Valentinian III

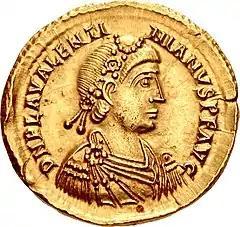
"Solidus" of Valentinian III marked:

In the 440s Valentinian made the Hunnic chieftain Attila honorary "magister militum" of the western empire, hoping thereby to reduce the threat the Huns posed to the Danubian provinces. To the relief of the western court, Attila concentrated on raiding the eastern empire's provinces in the Balkans from 441 through to 449. In 449, Honoria wrote to Attila, offering him half the western empire if he would rescue her from an unwanted political marriage arranged by her brother Valentinian.